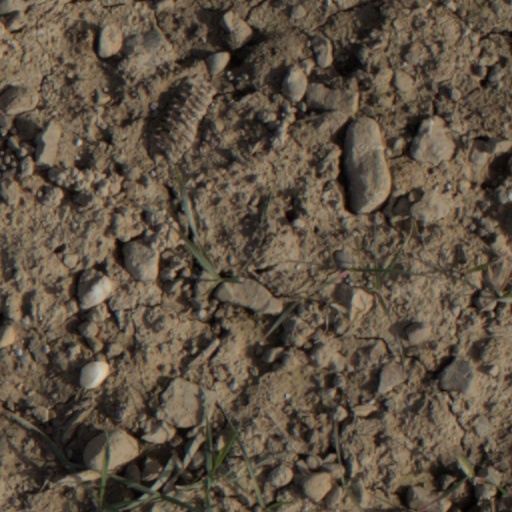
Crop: wheat